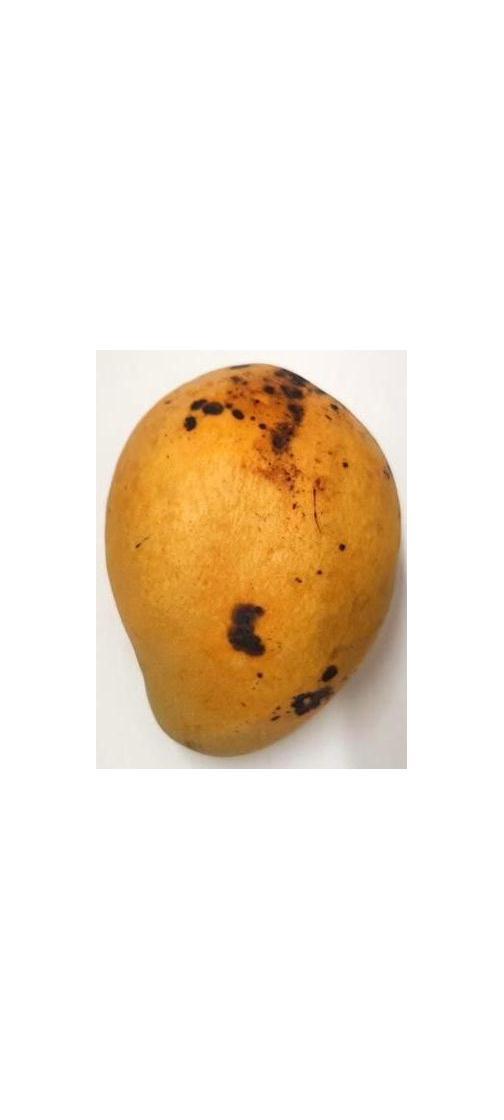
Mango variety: Bari-11